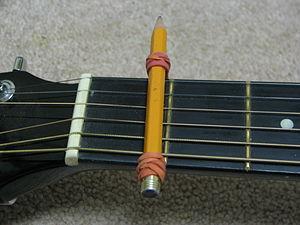
La guitare, en tant qu'instrument polyphonique, fait intervenir de très nombreuses techniques de jeu adaptées aux différents types de guitare et aux différents styles de musique interprétés. Les virtuoses de la guitare ont souvent été des inventeurs de nouvelles approches guitaristiques, tant musicales que techniques.
Le capodastre est un appareil utilisé pour transposer une musique pour un instrument à cordes sans changer le doigté, sans toucher à l'accordage mais en limitant l'emploi des cordes à une portion du manche. L'appareil plaque les cordes contre le manche, comme le ferait un « barré ». La longueur à vide des cordes devient plus courte, on ne peut obtienir ainsi que des sons plus aigus.